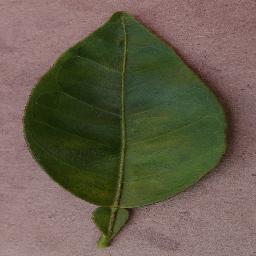
Label: Orange___Haunglongbing_(Citrus_greening)